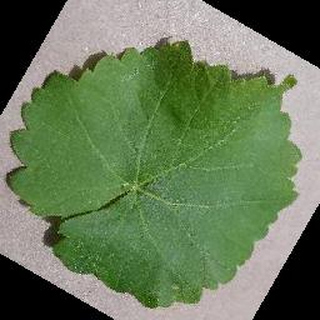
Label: healthy_grape